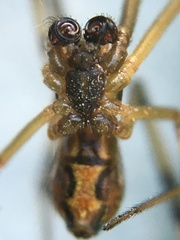
Species: Lactrodectus_hesperus